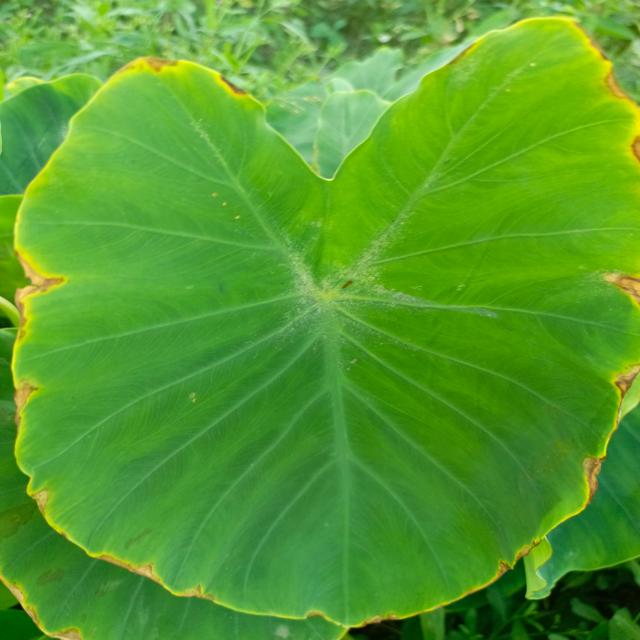
Label: Mid_Blight